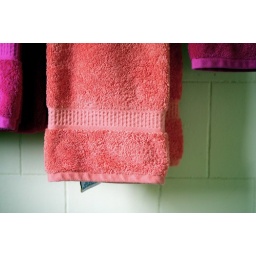
A piece of the house I call home. This is in the bathroom of the bunkroom in the annex.